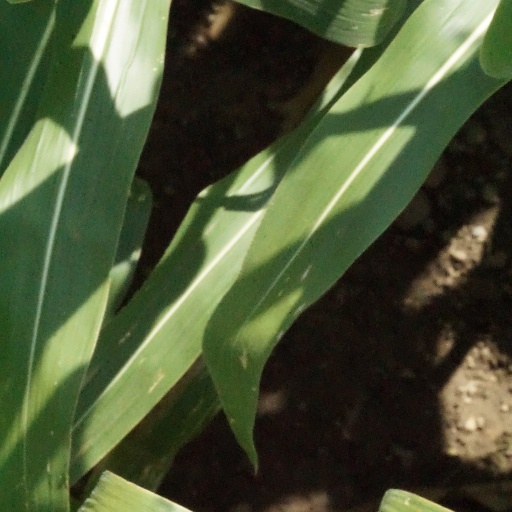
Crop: maize; corn